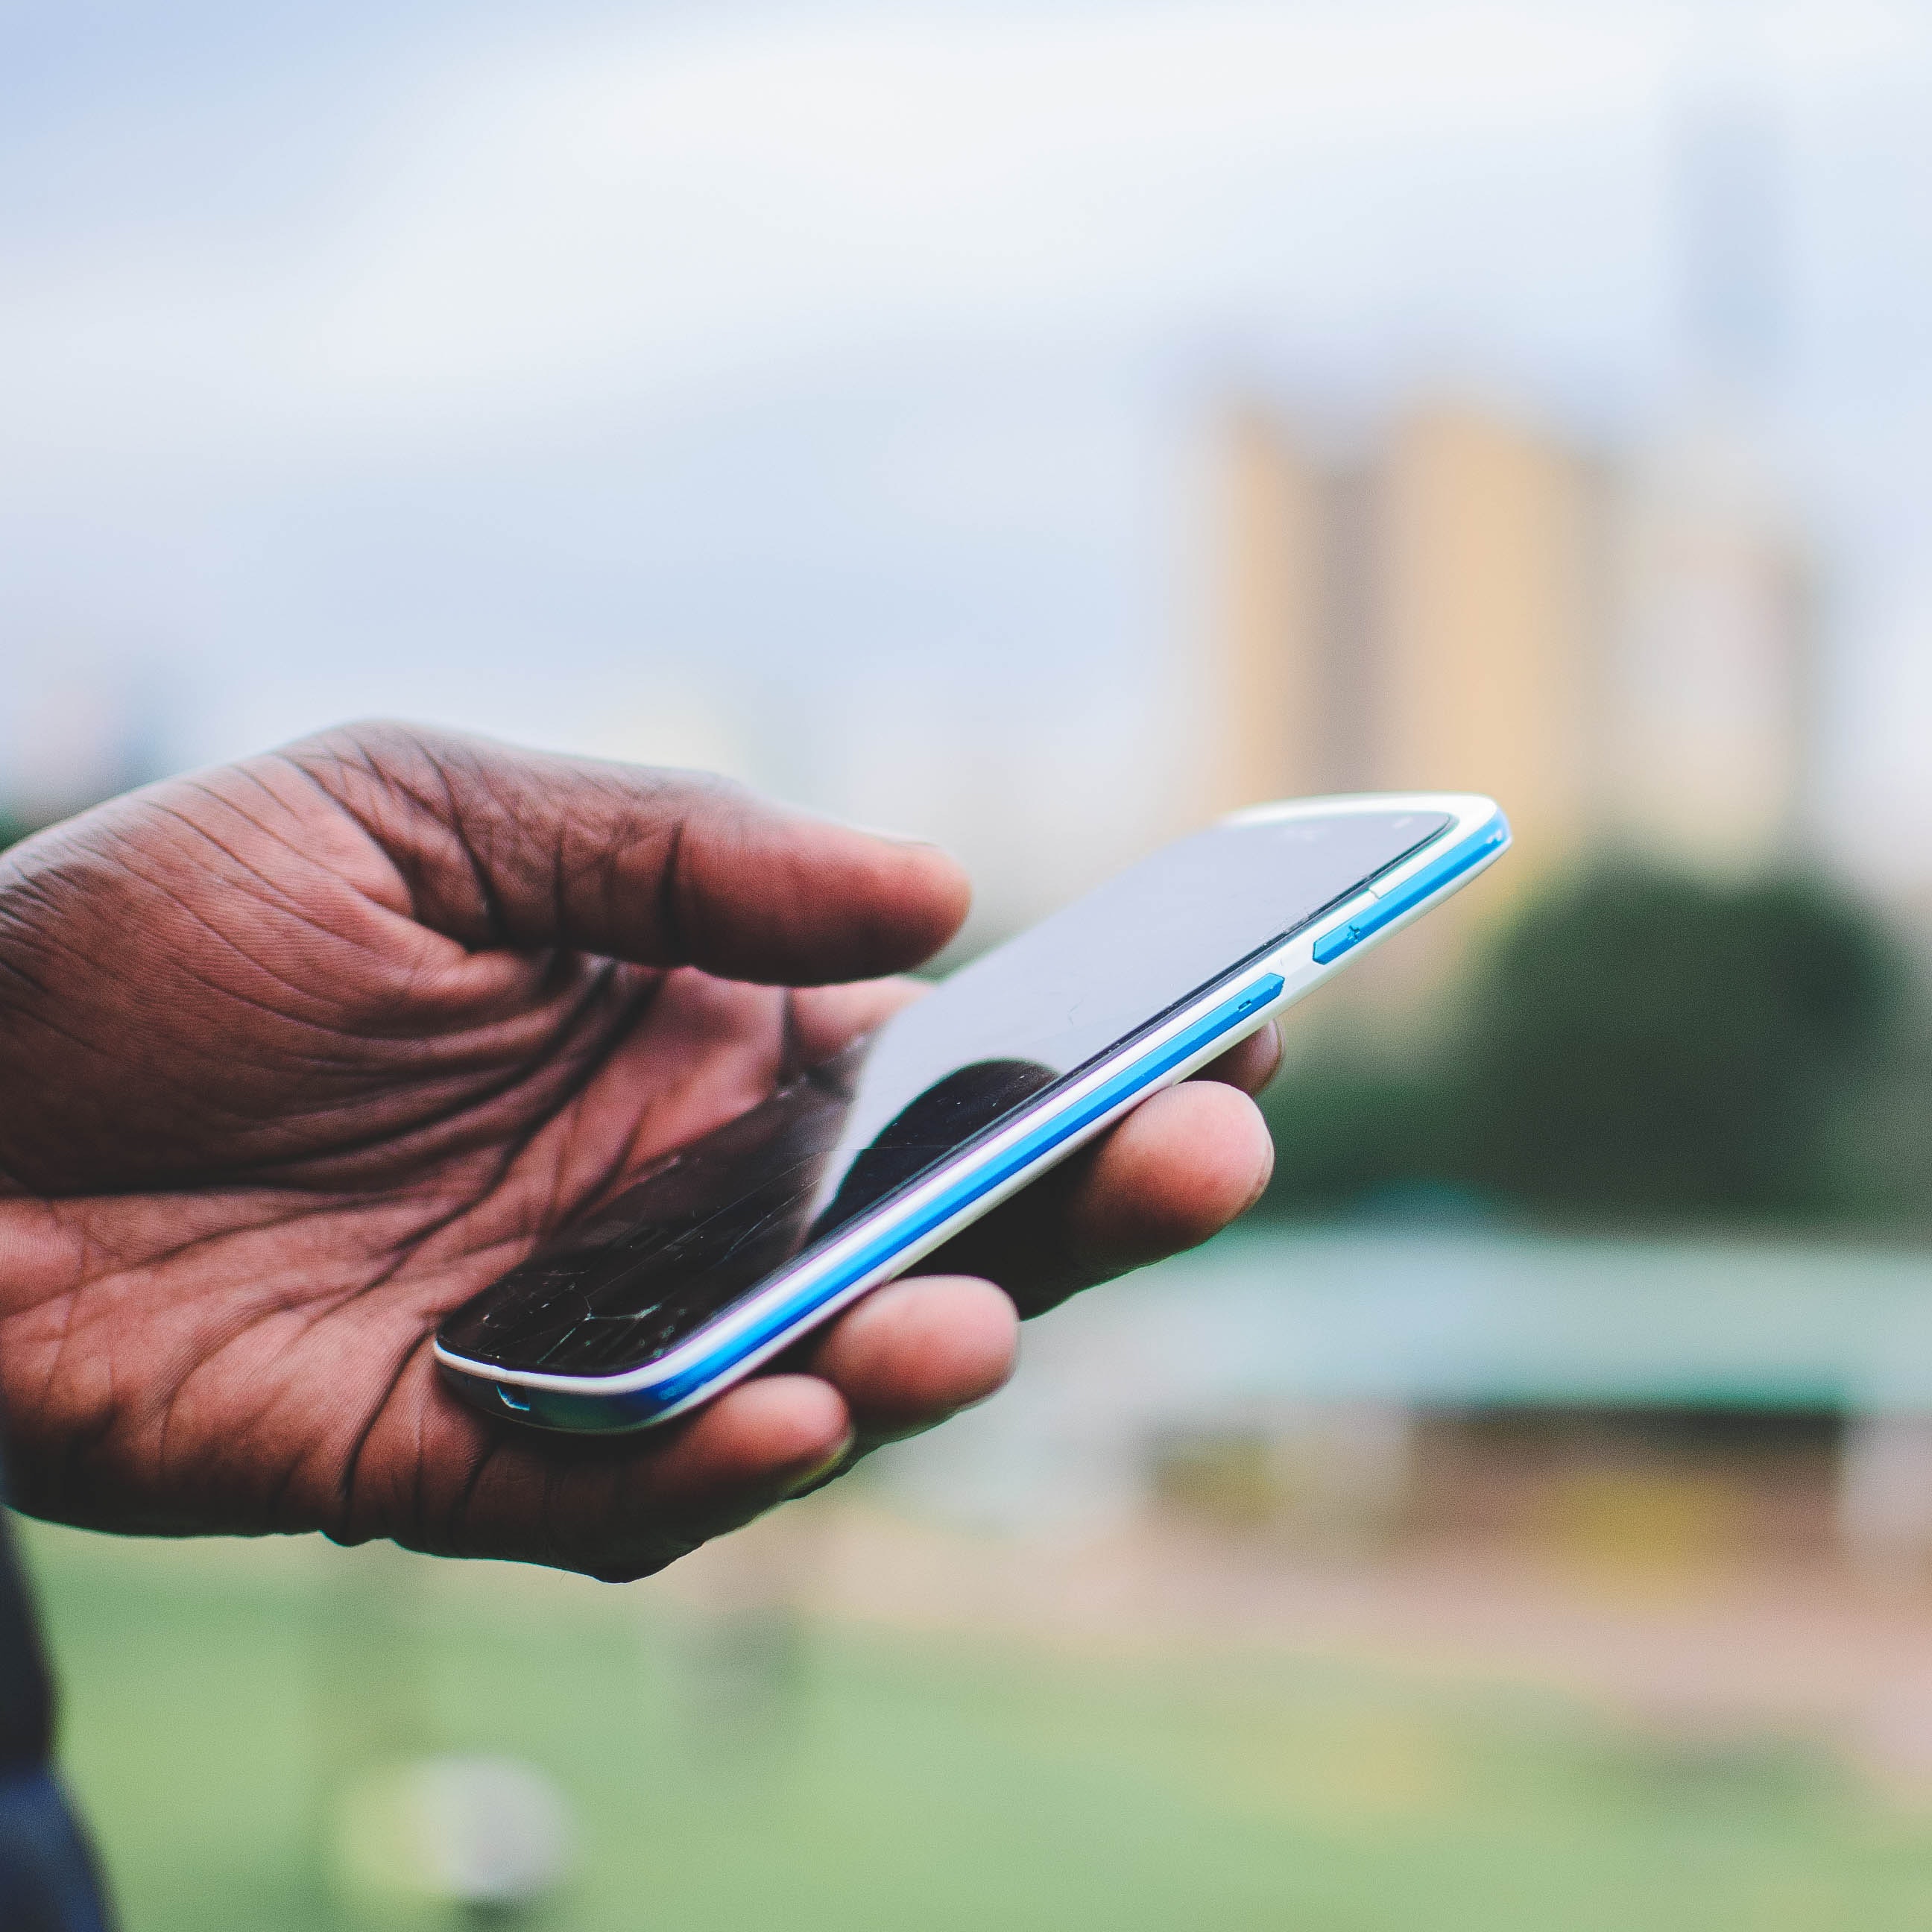
gadget, mobile phone, smartphone, technology, electronic device, hand, communication device, portable communications device, finger